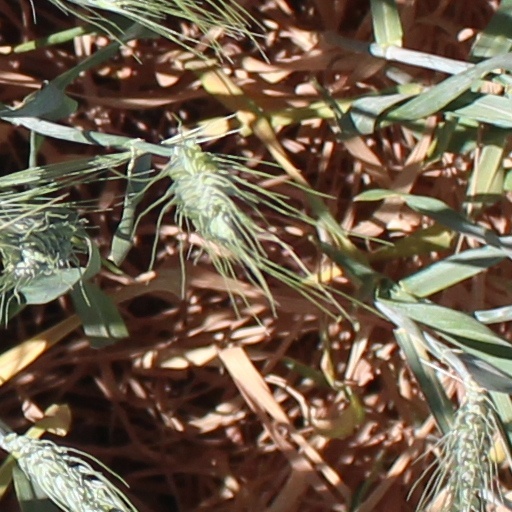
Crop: wheat